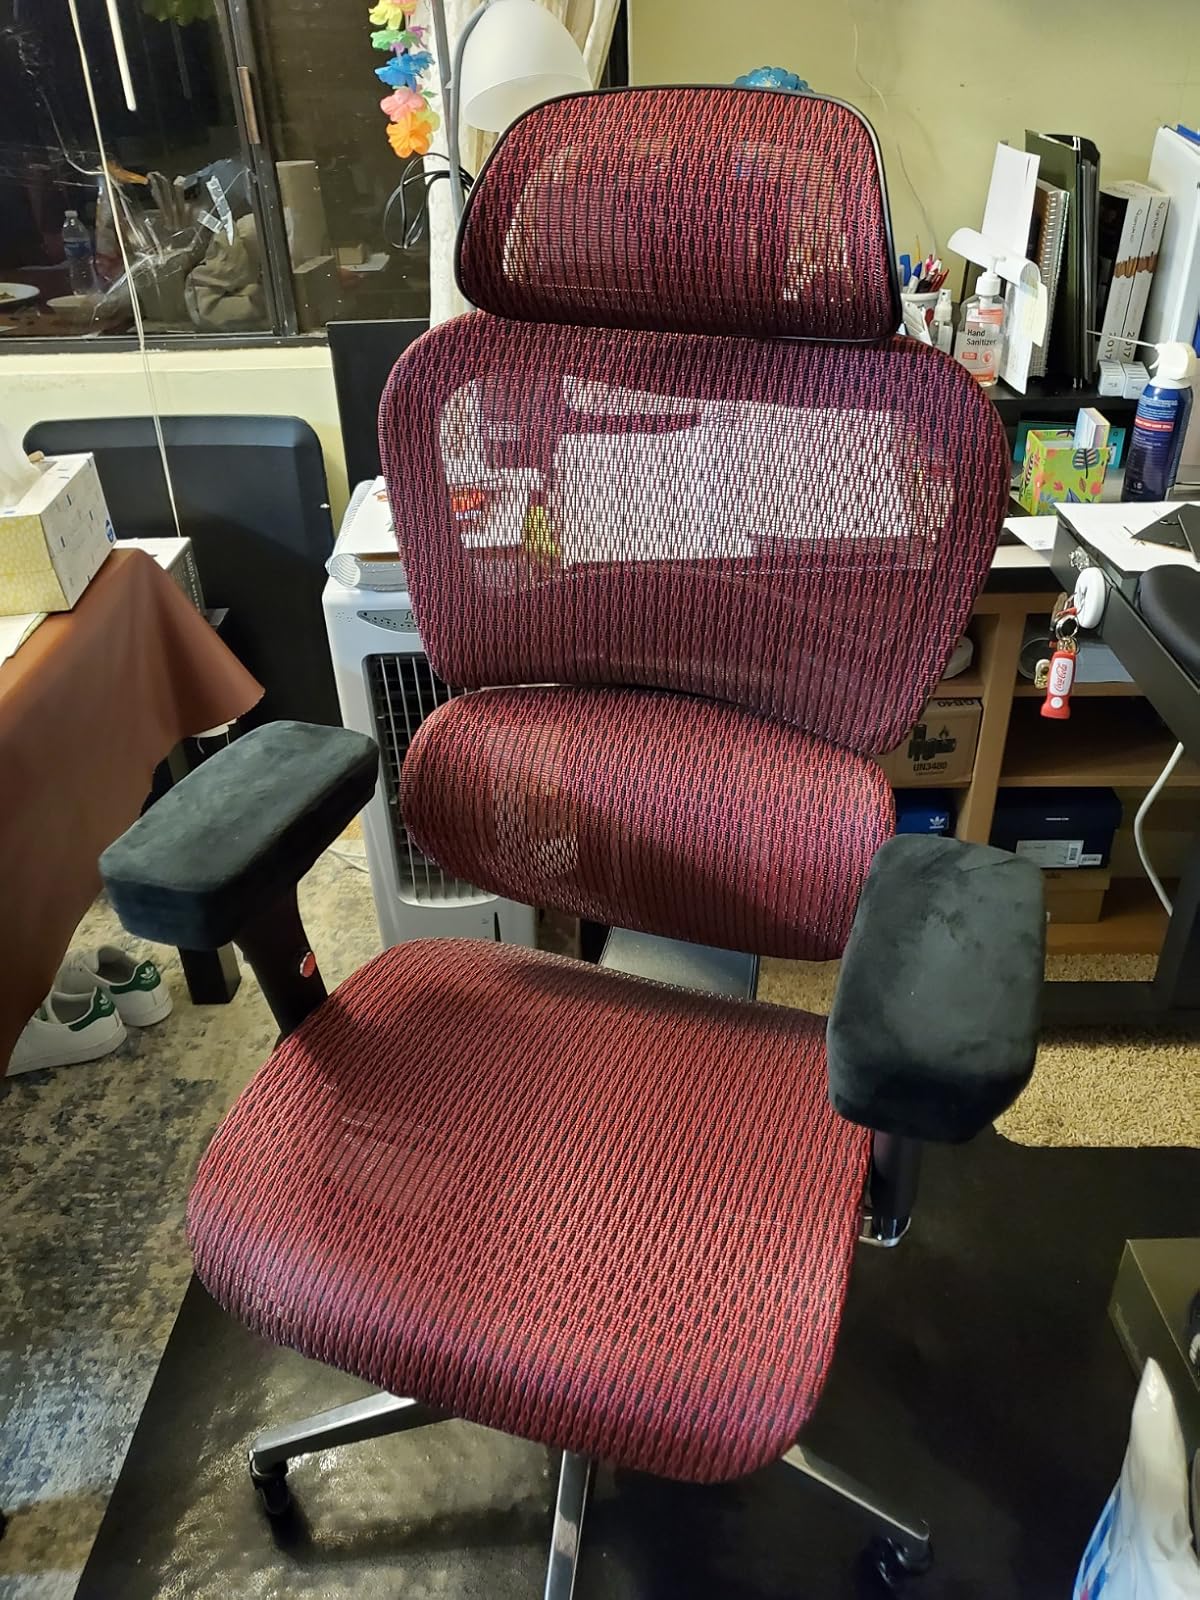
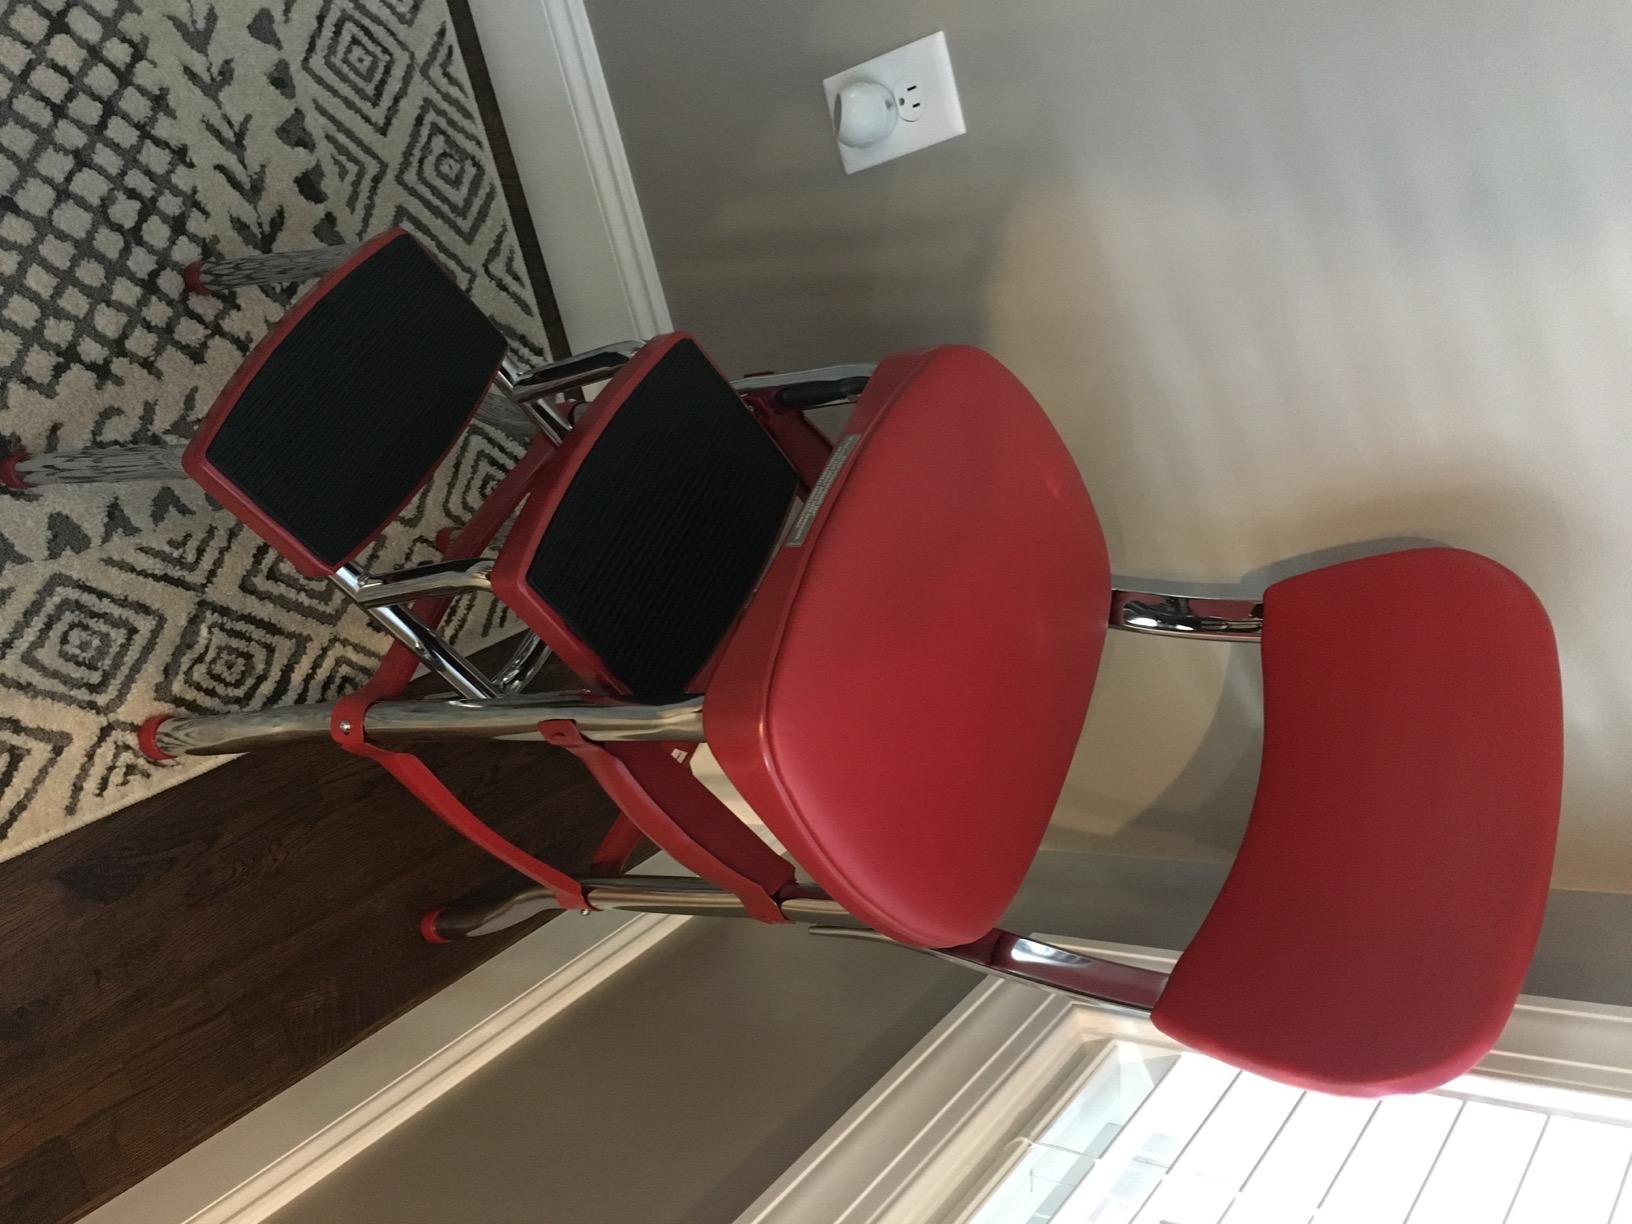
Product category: items_chair
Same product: no